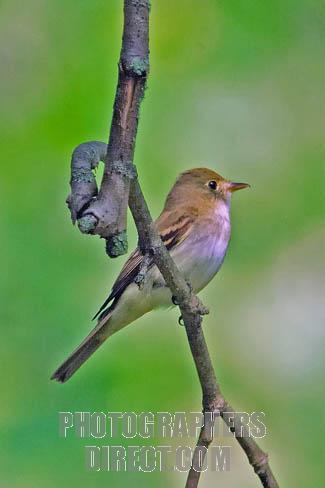
the bird has white throat, gray breast and white belly and abdomen, it has sharp and pointed beak.
this bird is small with a short beak and has long tail feathers
this is a grey belly with a brown head and a small pointy beak.
golden brown colored back and head, eith dark colored wings and tail, and a white belly and breast.
this bird is brown and white in color with a sharp brown beak, and brown eye rings.
this bird is small and compact, with a short pointed bill, white belly, and tan feathers ending in black primary feathers on its wing tips.
a bird with a brown beak, brown head, grey body with brown wings with black wing tips.
this bird has wings that are brown and has a white bellya small bird with purple feathers on its breast and green feathers on its abdomen.
this brown bird has a periwinkle chest, black-accented primaries, a small sharp beak, and a darker brown tail.
Species: Acadian Flycatcher